Chattamtho Poratam

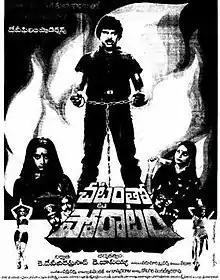
Theatrical release poster

Chattamtho Poratam is a 1985 Telugu-language drama film starring Chiranjeevi.